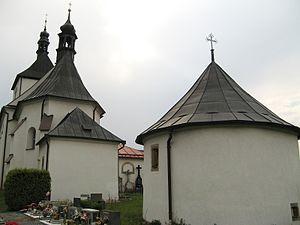
Opatov est une commune du district de Svitavy, dans la région de Pardubice, en Tchéquie. Sa population s'élevait à 1 143 habitants en 2017.